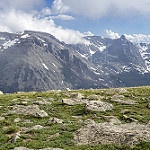
Scene: Outdoor